Answer in natural language. Considering the relative positions, is dark brown dresser above or below dark brown wooden bed with white blanket? Choose between the following options: below or above
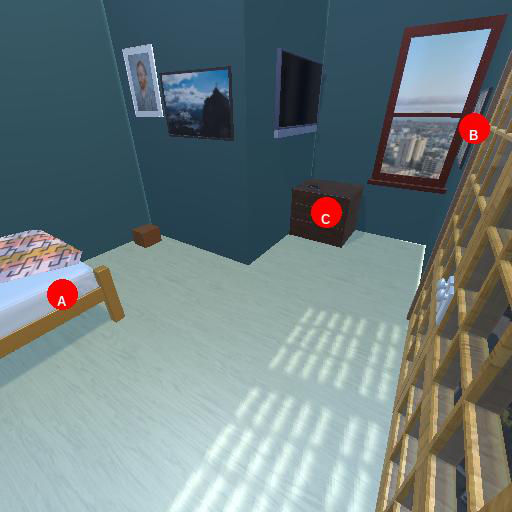
<answer>above</answer>